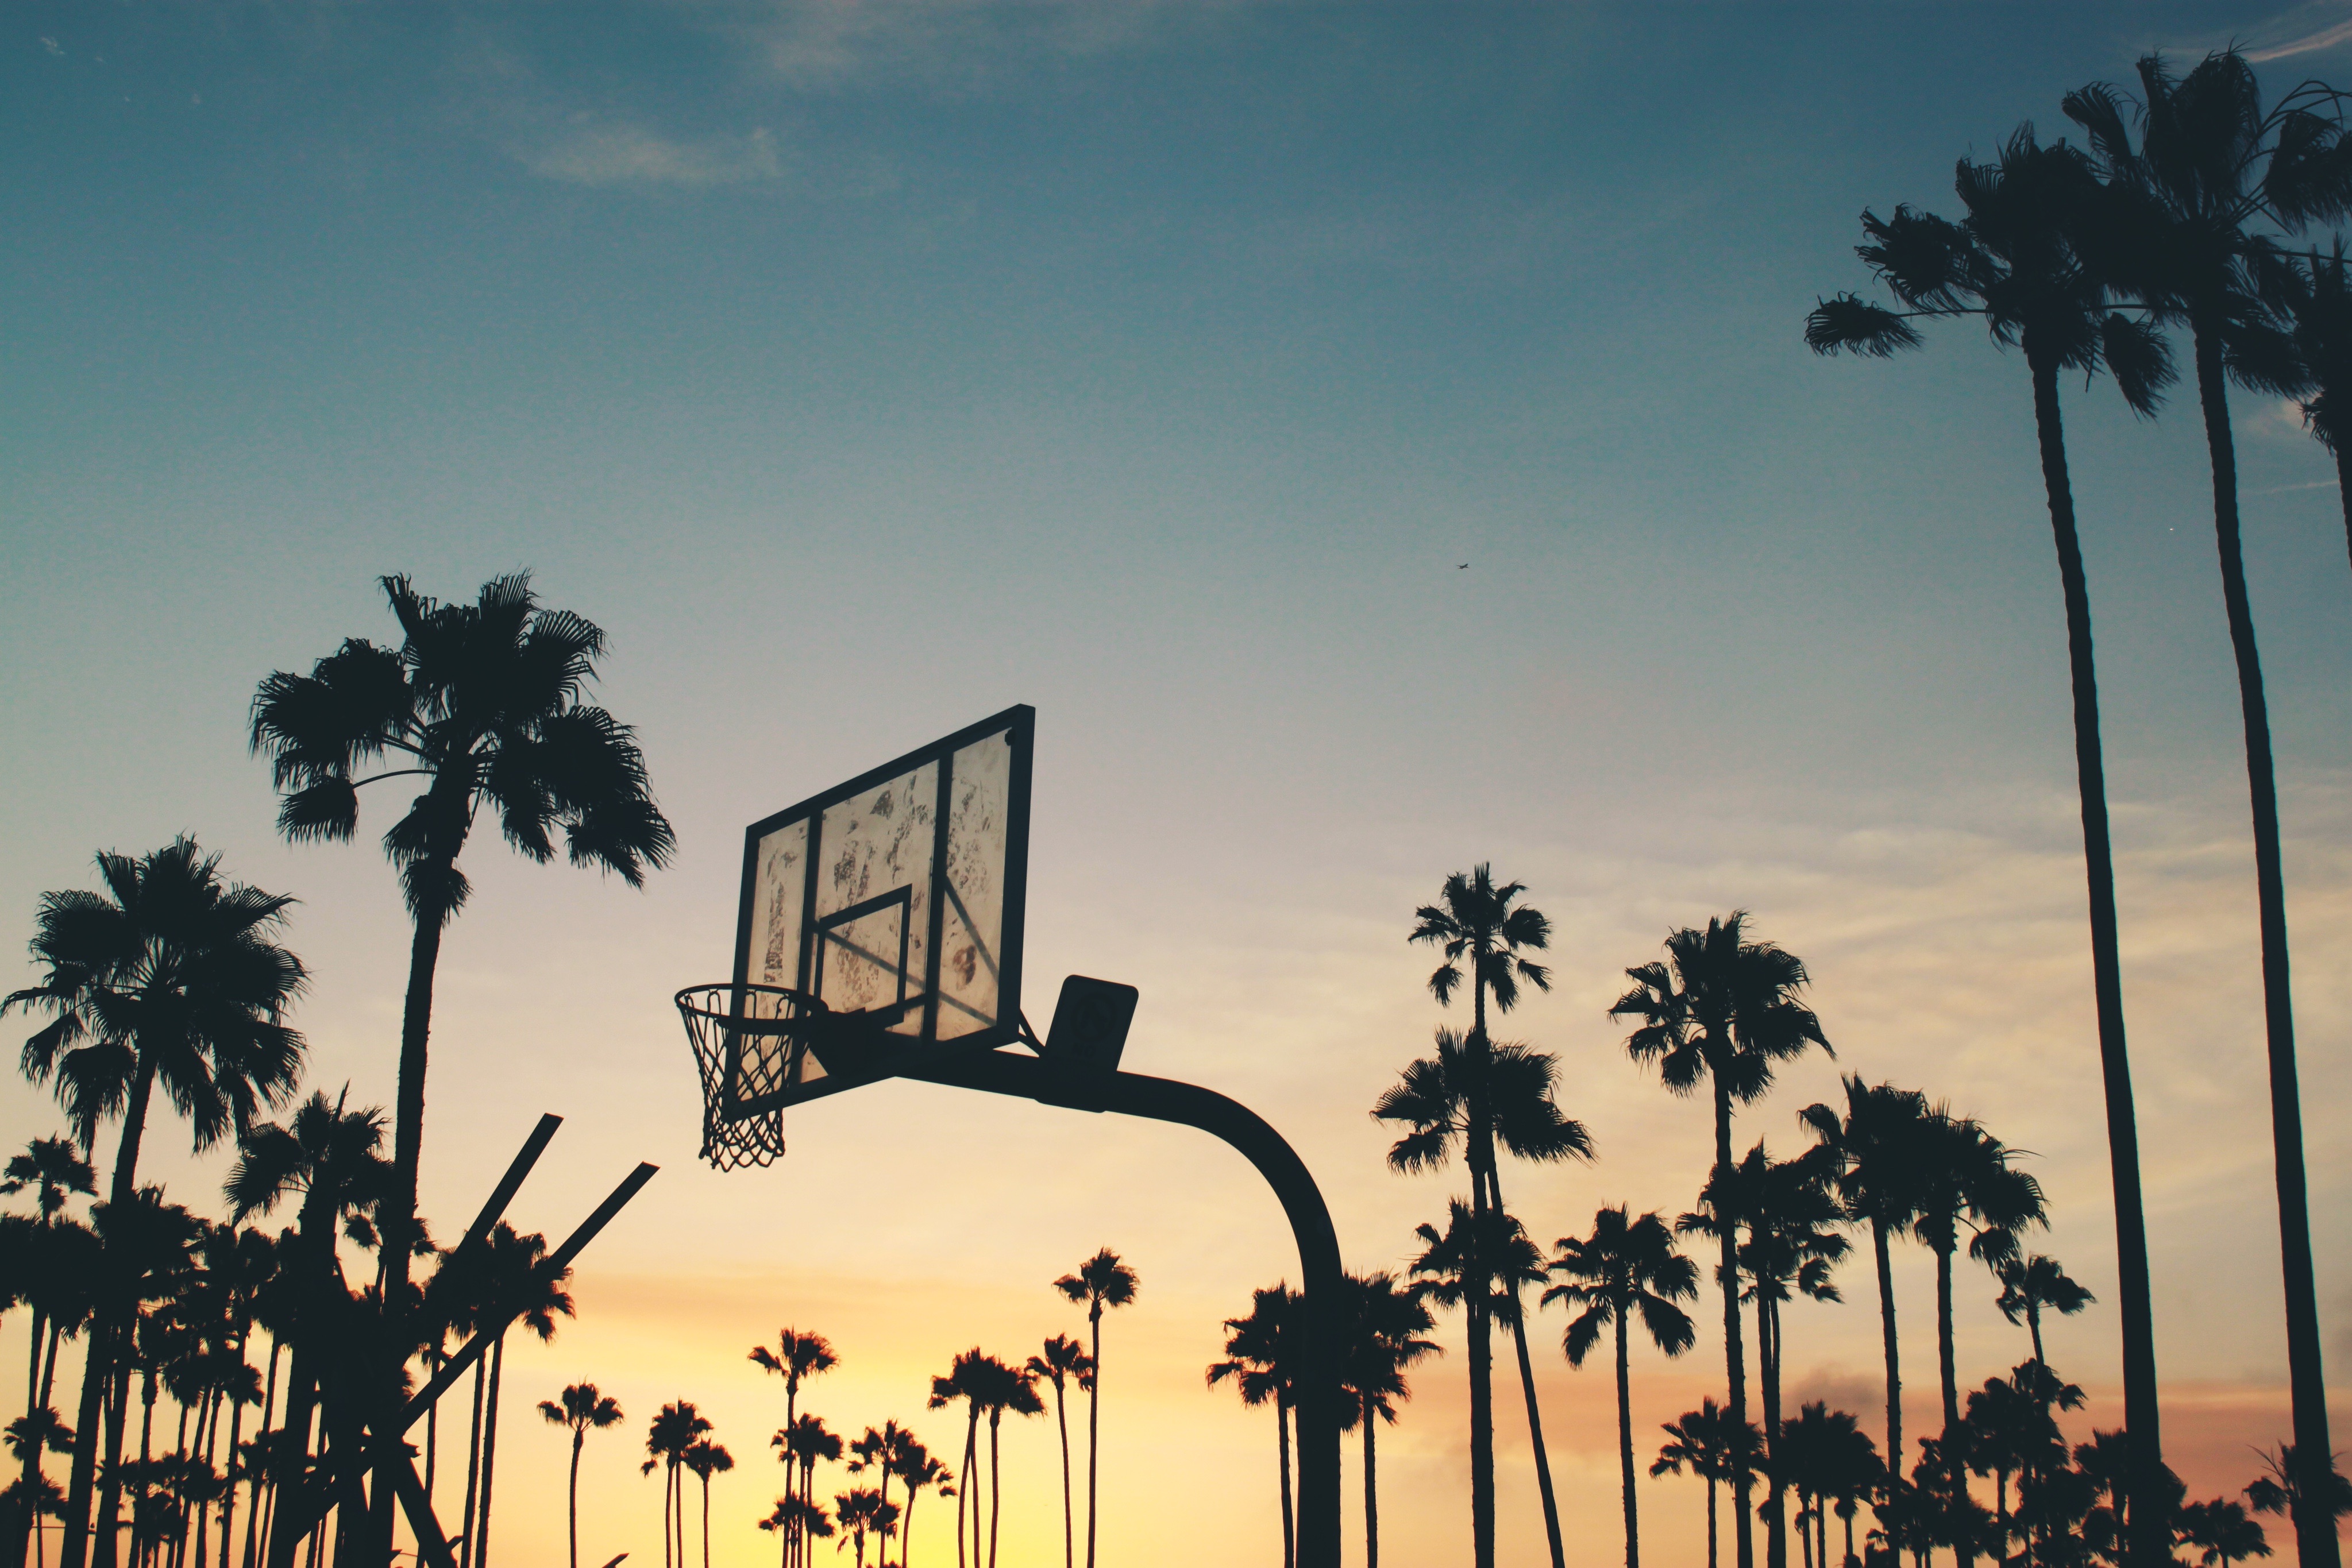
tree, horizon, silhouette, sky, sunrise, sunset, palm tree, sunlight, morning, wind, dawn, dusk, evening, basketball, street light, savanna, woody plant, arecales, palm family